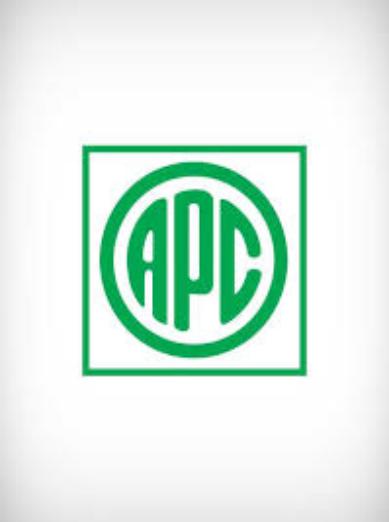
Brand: A.P.C
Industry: Clothes